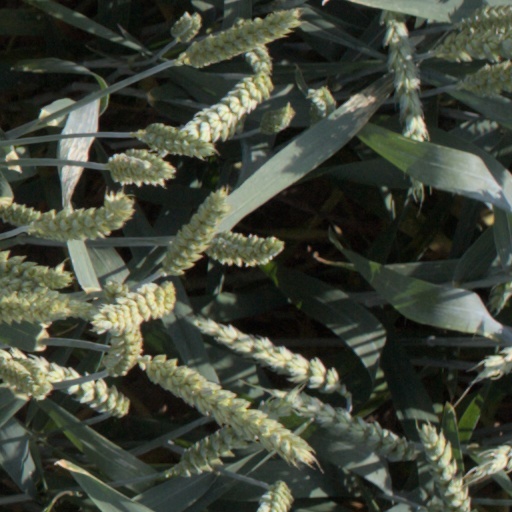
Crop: wheat